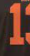
Number: 1